Julia Catherine Beckwith

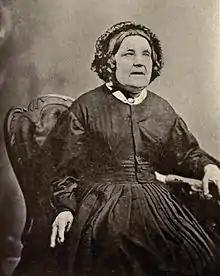
Mrs Julia Catherine Beckwith (Hart)

Julia Catherine Beckwith Hart (March 10, 1796 – November 28, 1867) is credited for being Canada's first Canadian-born fiction novelist and romance author.